Begin Doctrine

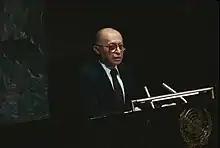
Menachem Begin speaking at the UN General Assembly (1982)

The Begin Doctrine is the common term for the Israeli government's preventive strike, counter-proliferation policy regarding their potential enemies' capability to possess weapons of mass destruction (WMD), particularly nuclear weapons.